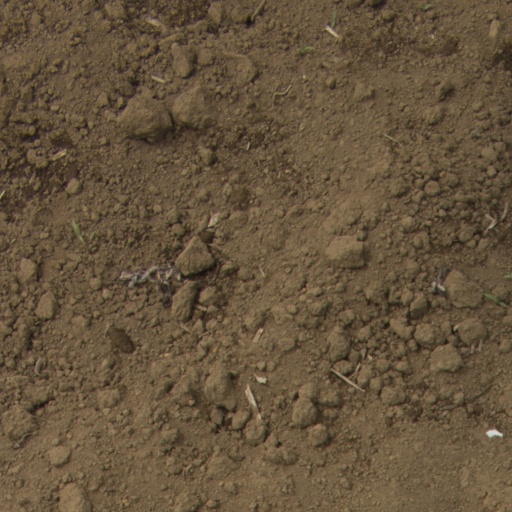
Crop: Jerusalem artichoke